Pitatus (crater)

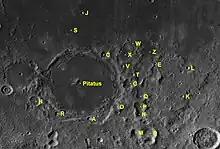
Pitatus and its satellite craters

Pitatus is an ancient lunar impact crater located at the southern edge of Mare Nubium. It was named after Italian astronomer Pietro Pitati by the IAU in 1935. Joined to the northwest rim is the crater Hesiodus, and the two are joined by a narrow cleft. To the south lie the attached Wurzelbauer and Gauricus.